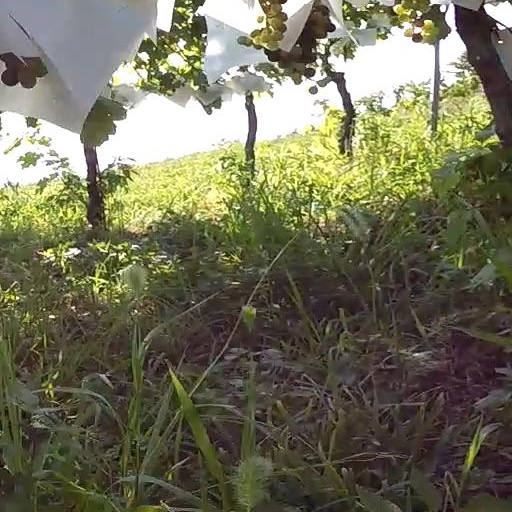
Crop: grape